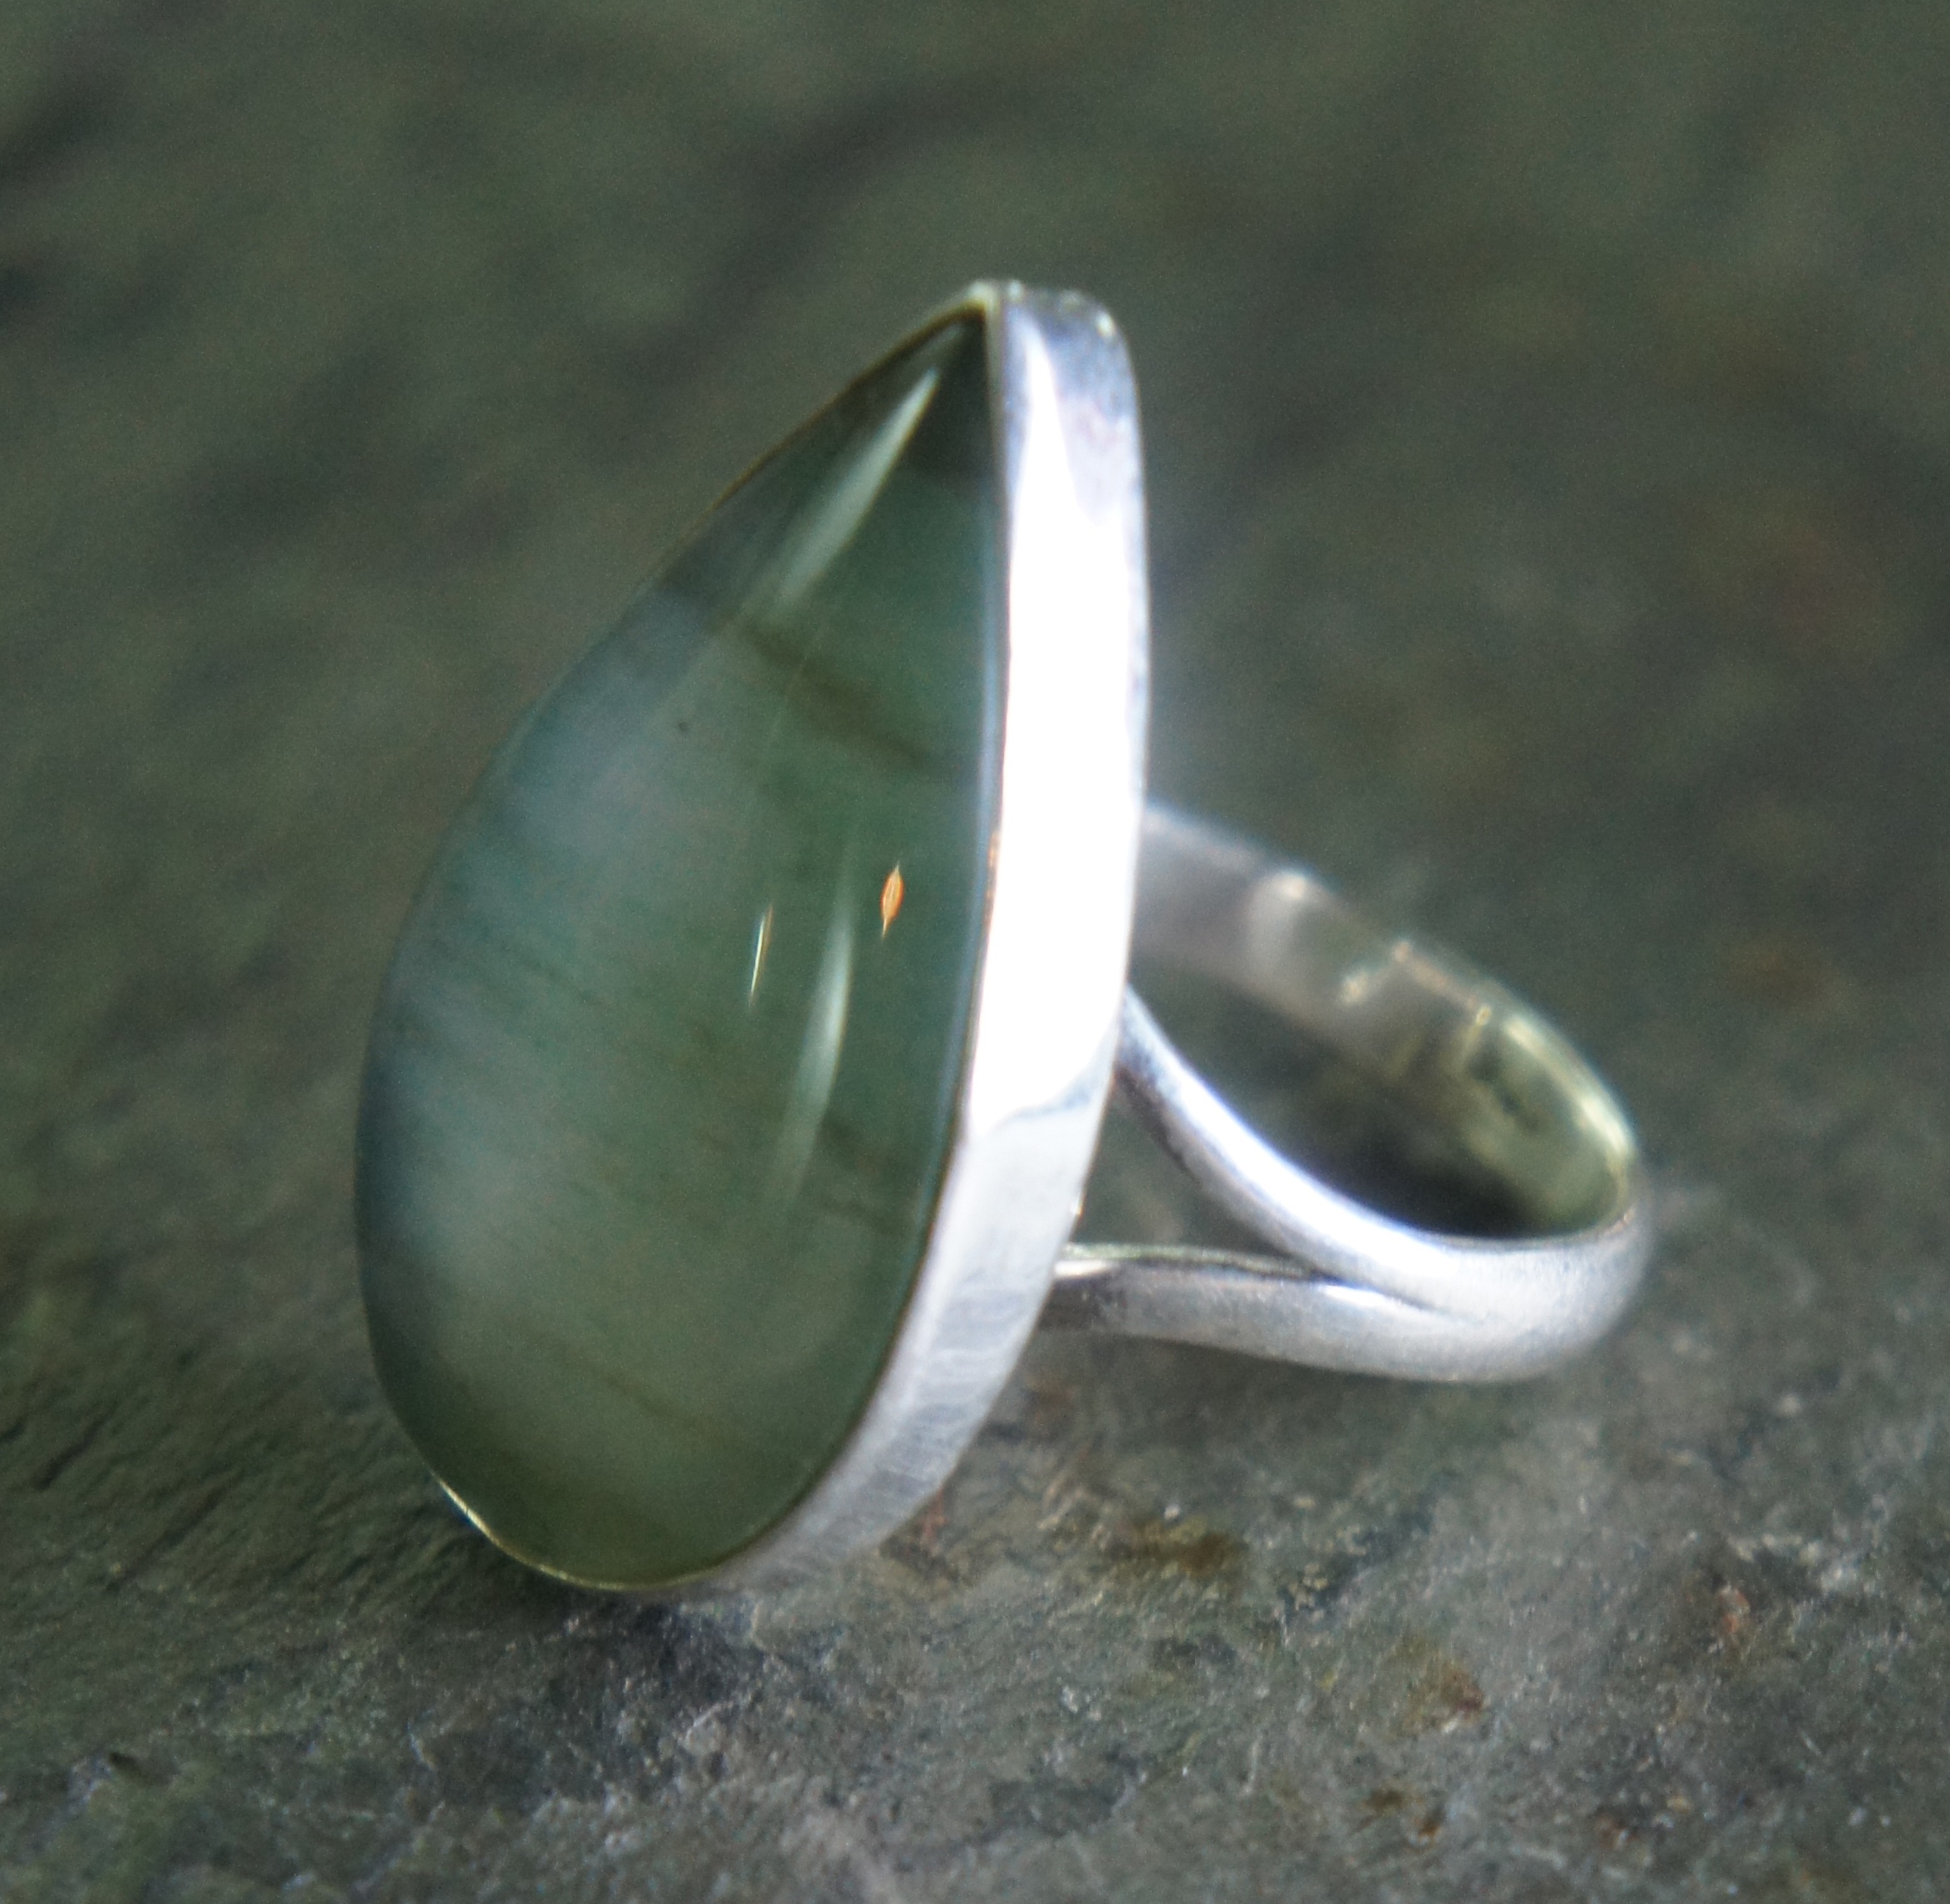
antique, ring, stone, cab, green, metal, jewelry, striped, jewellery, jewel, silver, huge, gem, setting, sterling, gemstone, agate, cabochon, teardrop, fashion accessory